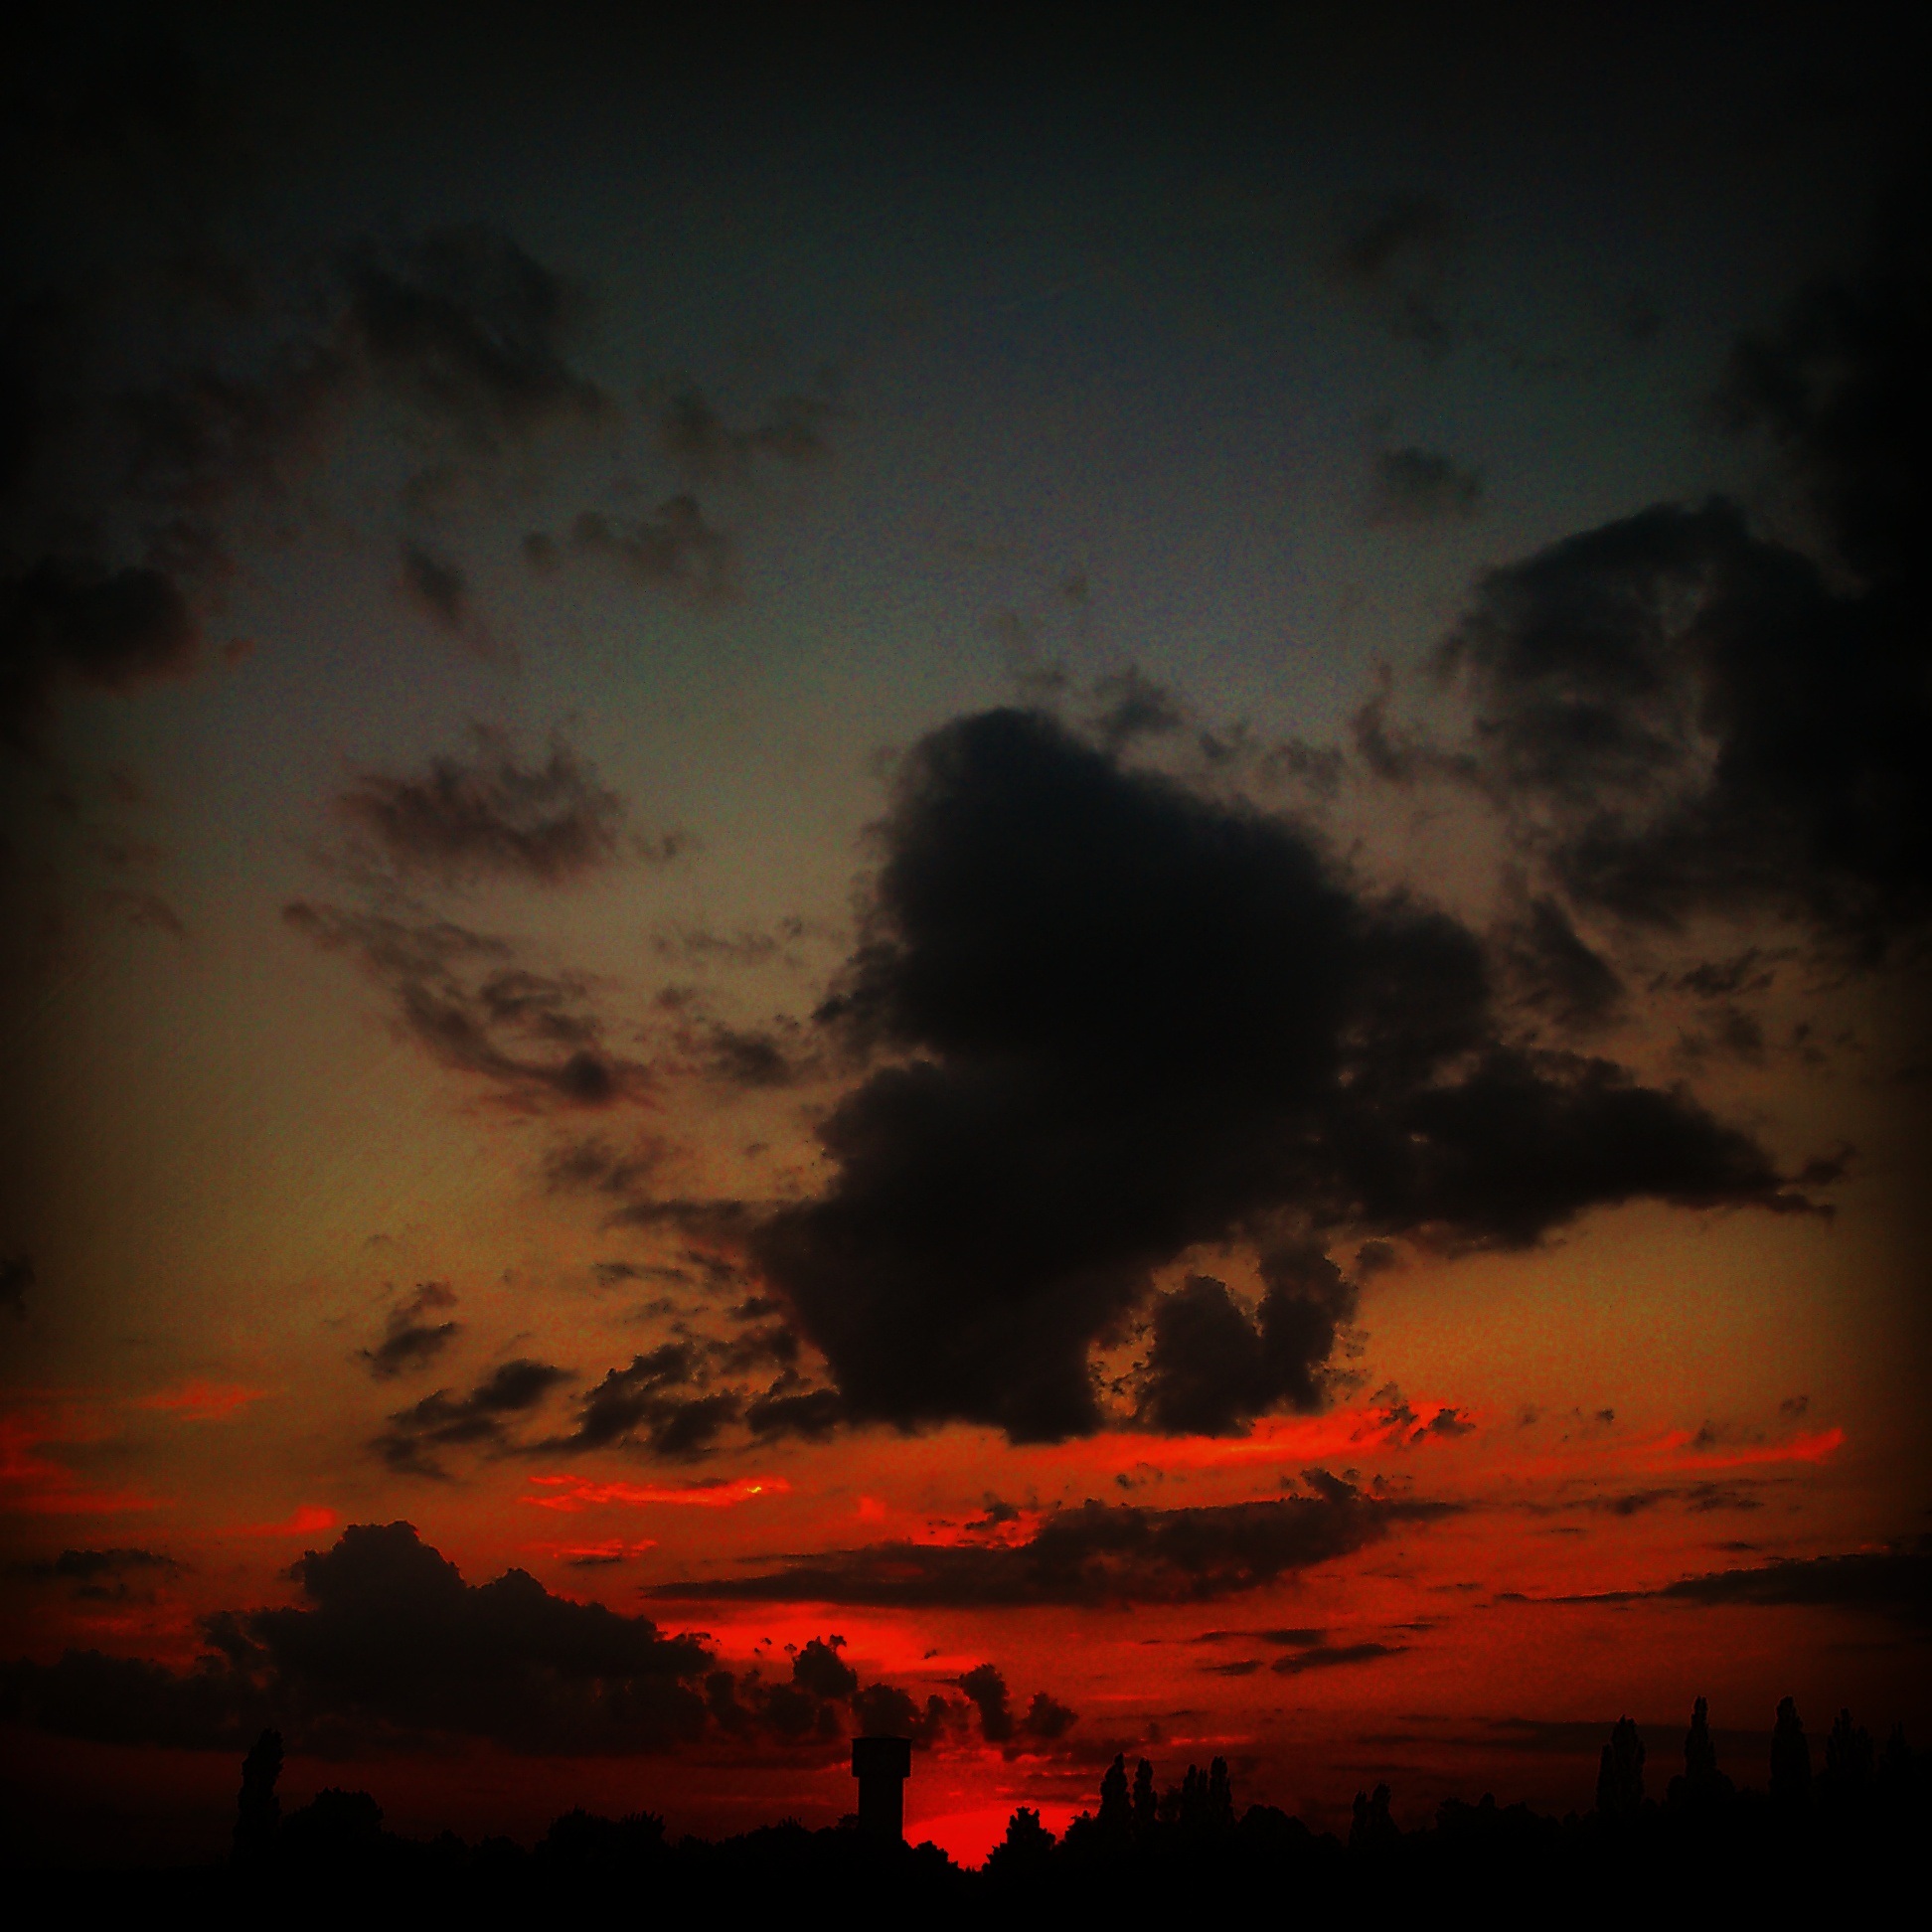
cloud, sky, sunrise, sunset, night, morning, dawn, atmosphere, dusk, evening, darkness, silence, clouds, brightness, afterglow, red sky at morning